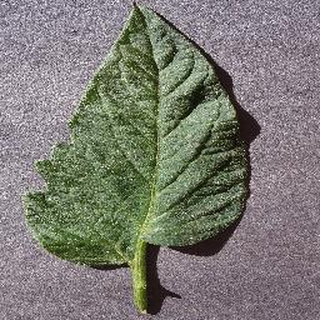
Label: healthy_tomato